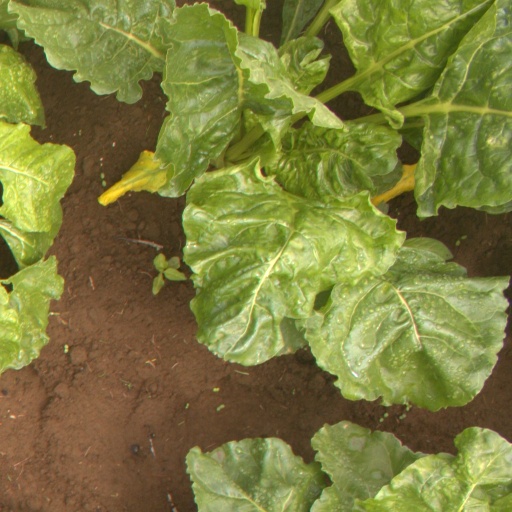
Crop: sugar beet